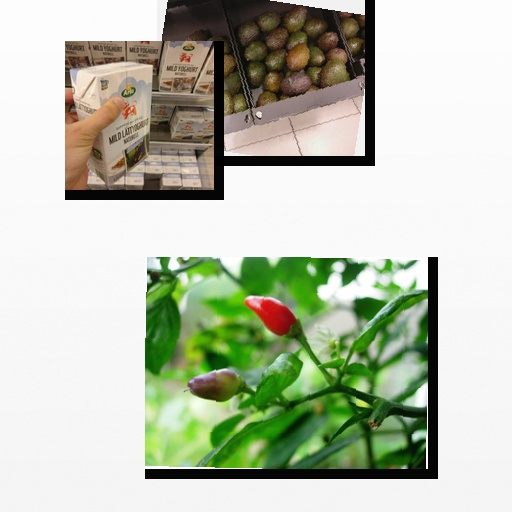
Food items: chili_pepper, avocado, natural_low_fat_yogurt